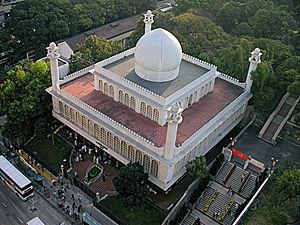
Vous trouverez ci-dessous une liste partielle des mosquées de République populaire de Chine.
Cet article présente la liste de mosquées de Hong Kong.